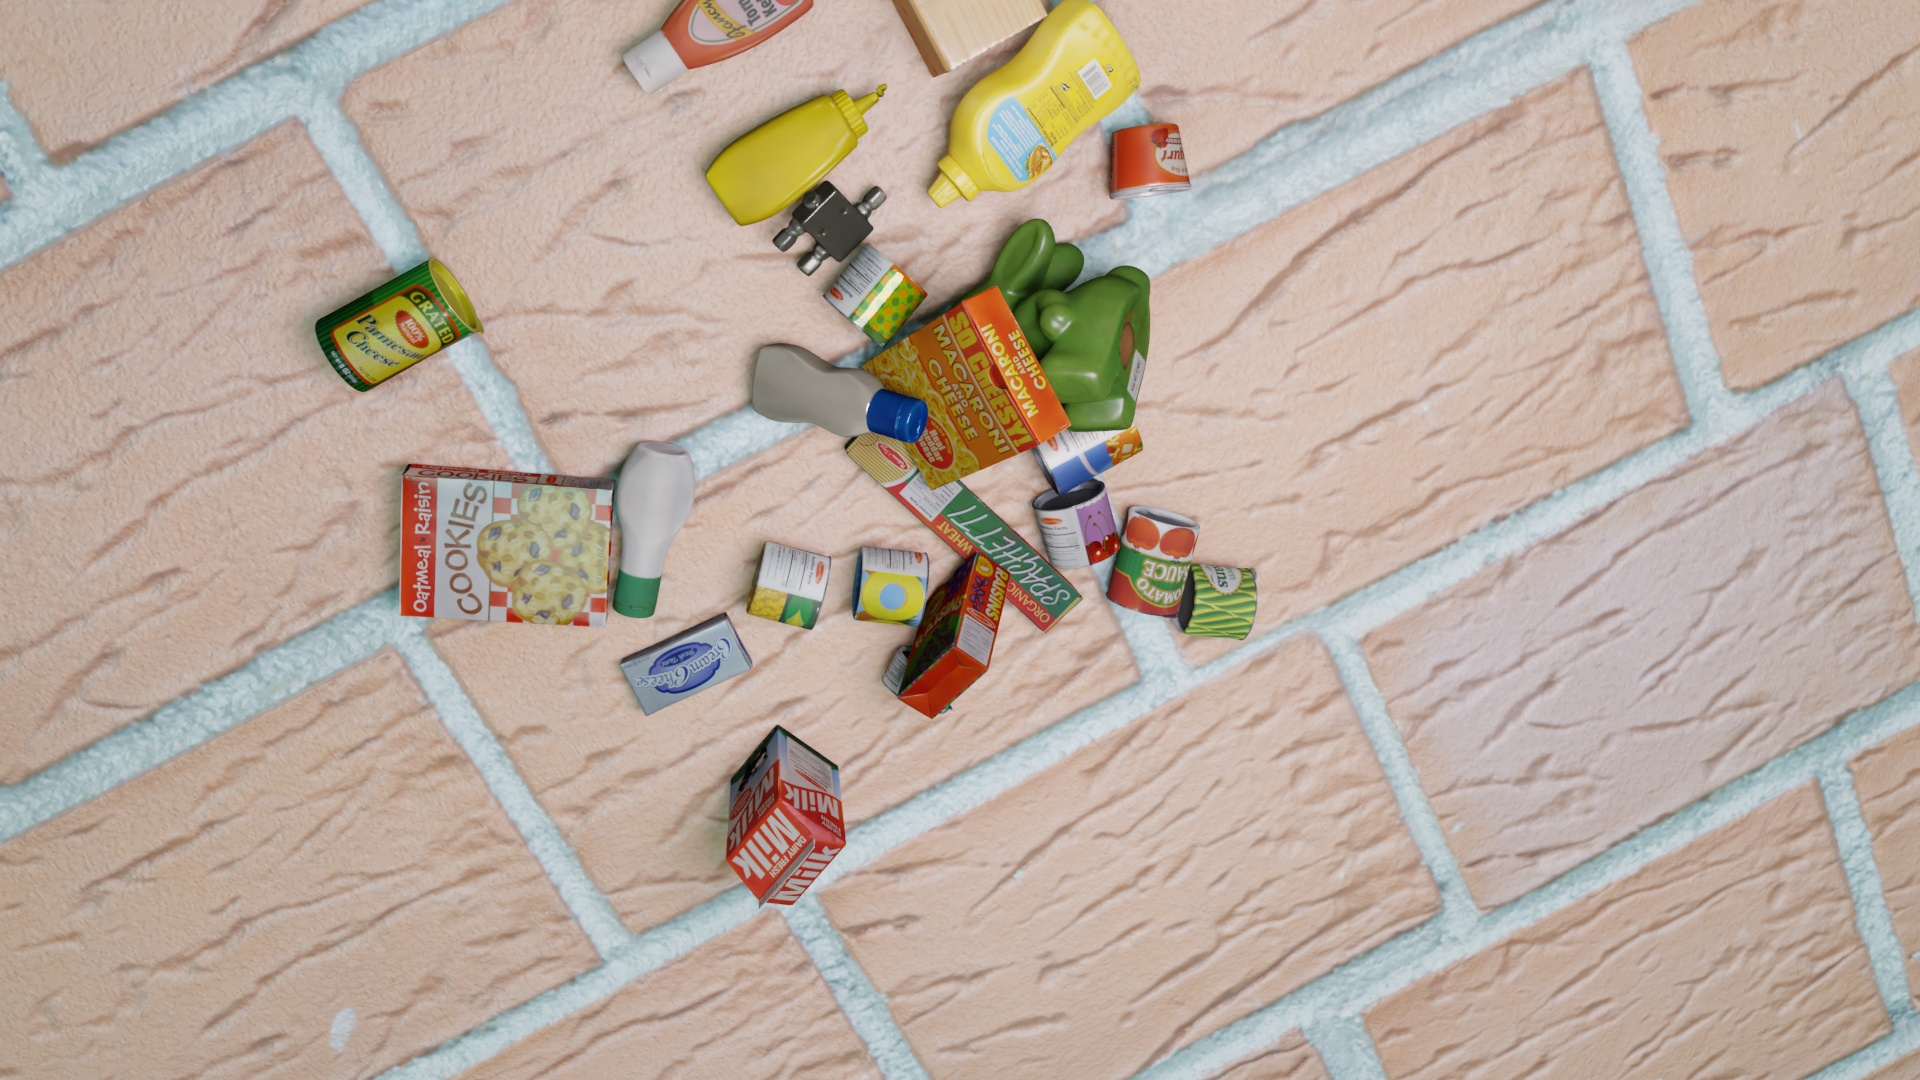
Question:
What are the eight normalized (x, y) image coordinates between 0 and 1 for the cuboid corners of the bottle of spicy yellow mustard? Your answer should be a list of normalized (x, y) image coordinates between 0 and 1 with bottom face first then top face, all counter-clockwise.
Answer: [(0.386979, 0.219444), (0.386979, 0.215741), (0.363021, 0.150926), (0.361979, 0.151852), (0.476042, 0.115741), (0.472396, 0.116667), (0.45, 0.05), (0.452604, 0.047222)]